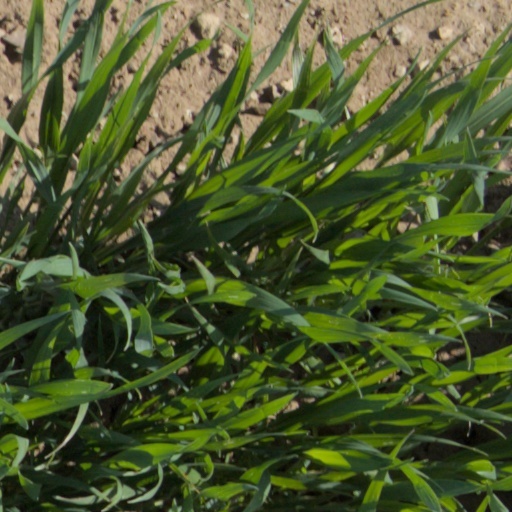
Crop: wheat